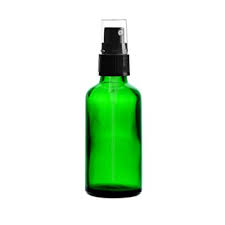
Waste category: glass